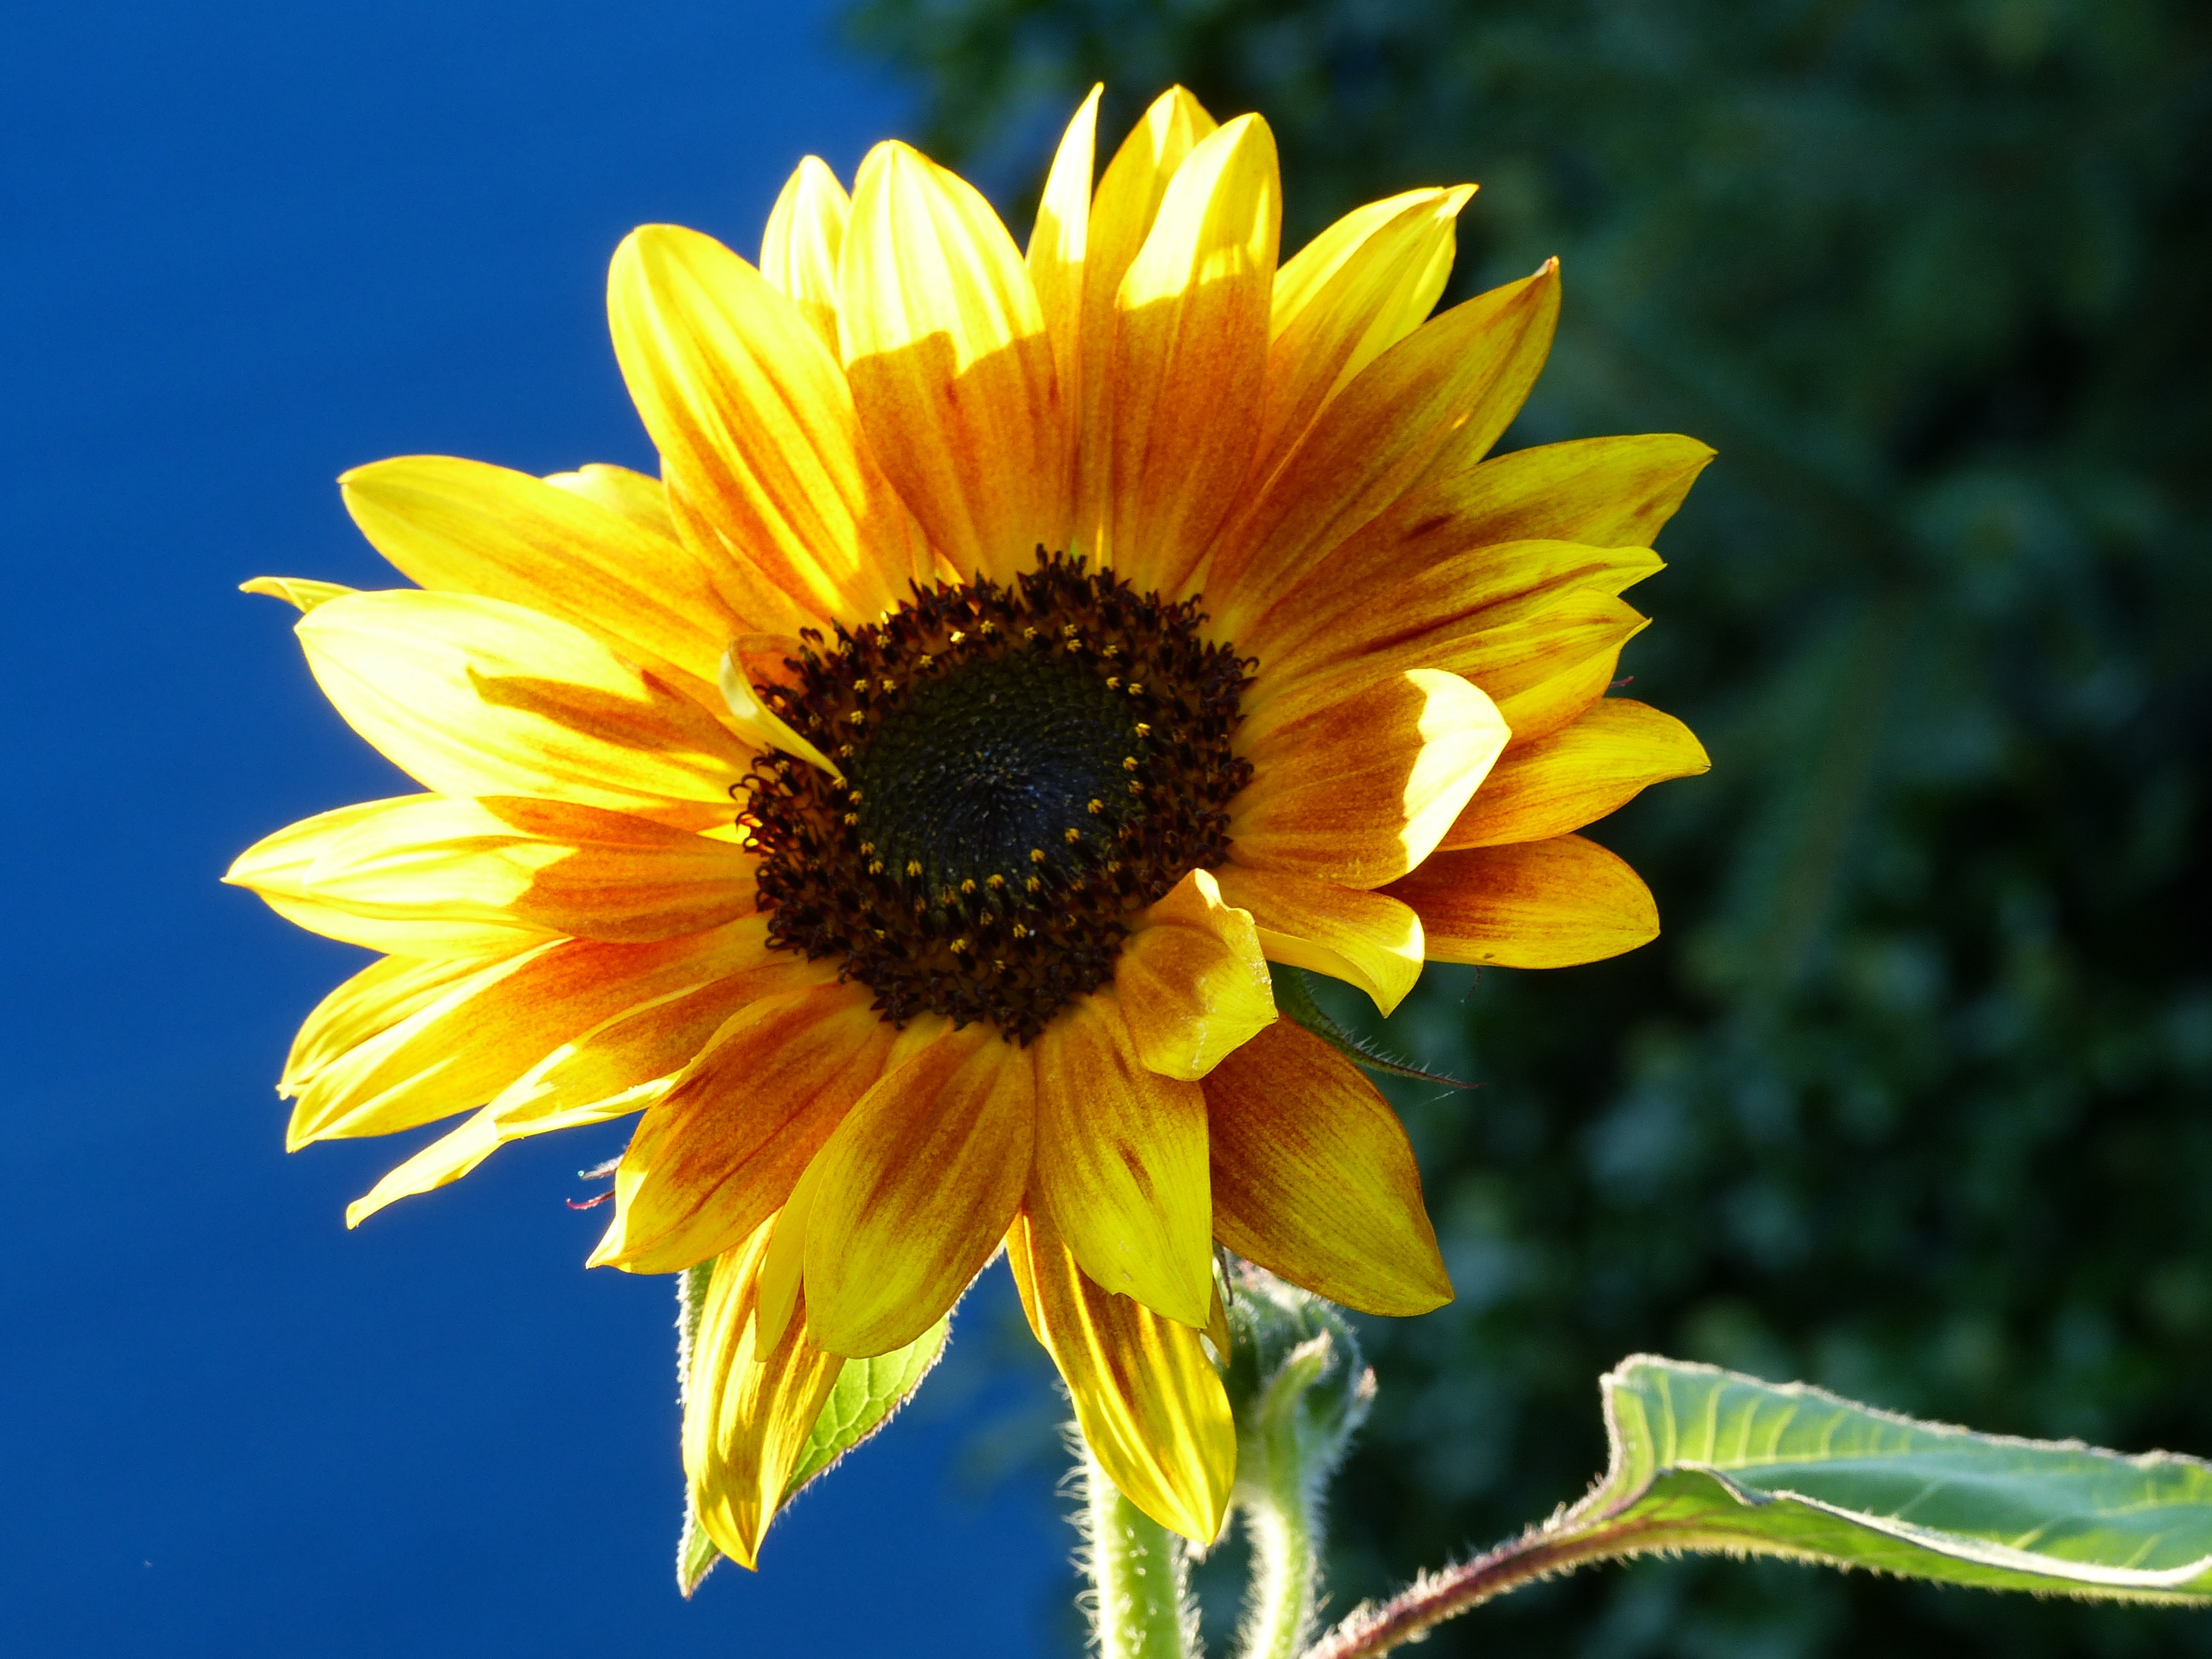
blossom, plant, sky, field, flower, petal, bloom, autumn, blue, yellow, flora, sunflower, sunny, september, bright, sun flower, flower garden, late summer, macro photography, gelbrot, flower autumn, flowering plant, daisy family, asterales, annual plant, plant stem, land plant